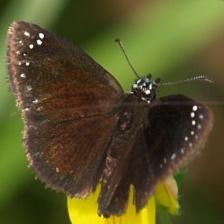
Species: SOOTYWING